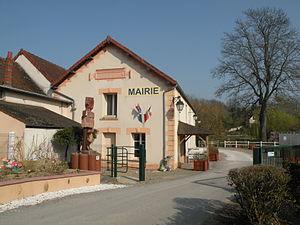
Lachapelle-aux-Pots mairie
Lachapelle-aux-Pots est une commune française située dans le département de l'Oise, en région Hauts-de-France.
Tristan Klingsor, nom de plume de Léon Leclère, né le 8 août 1874 à Lachapelle-aux-Pots et mort le 3 août 1966 à l'hôpital du Mans, est un poète, musicien, peintre et critique d'art français.